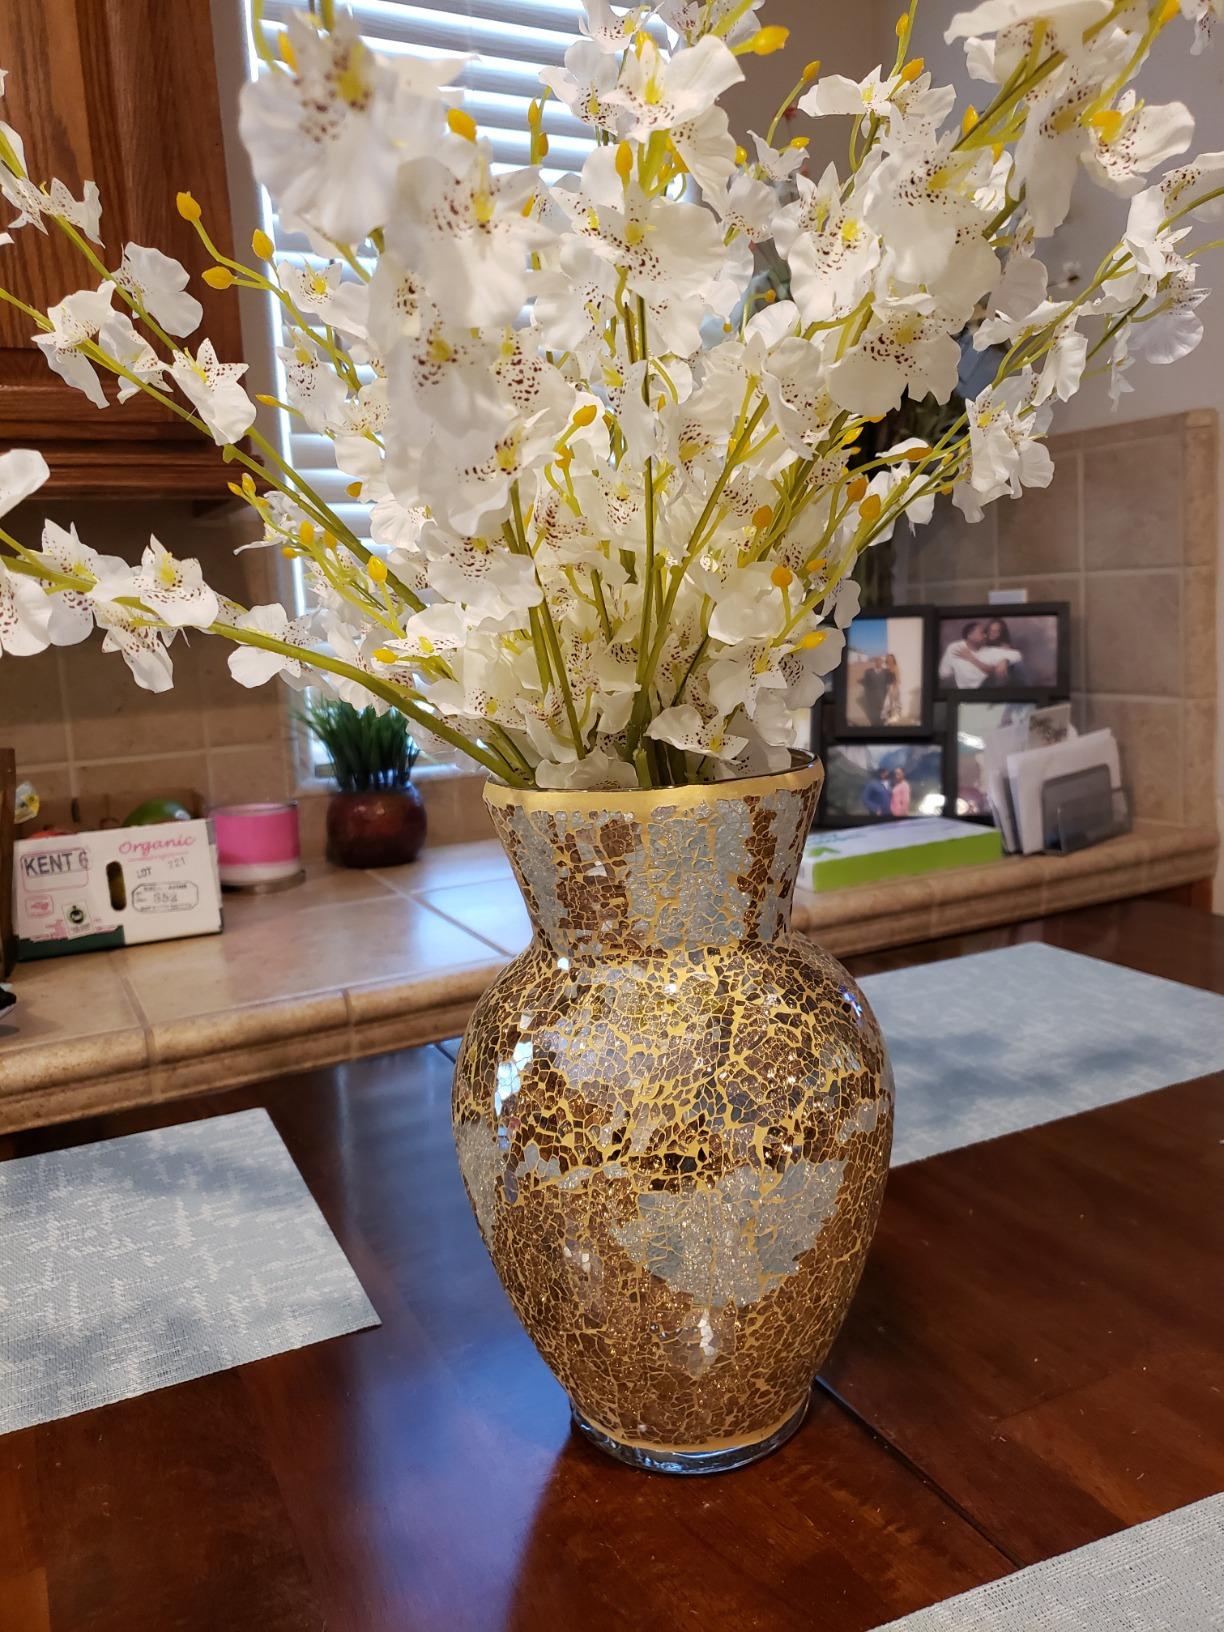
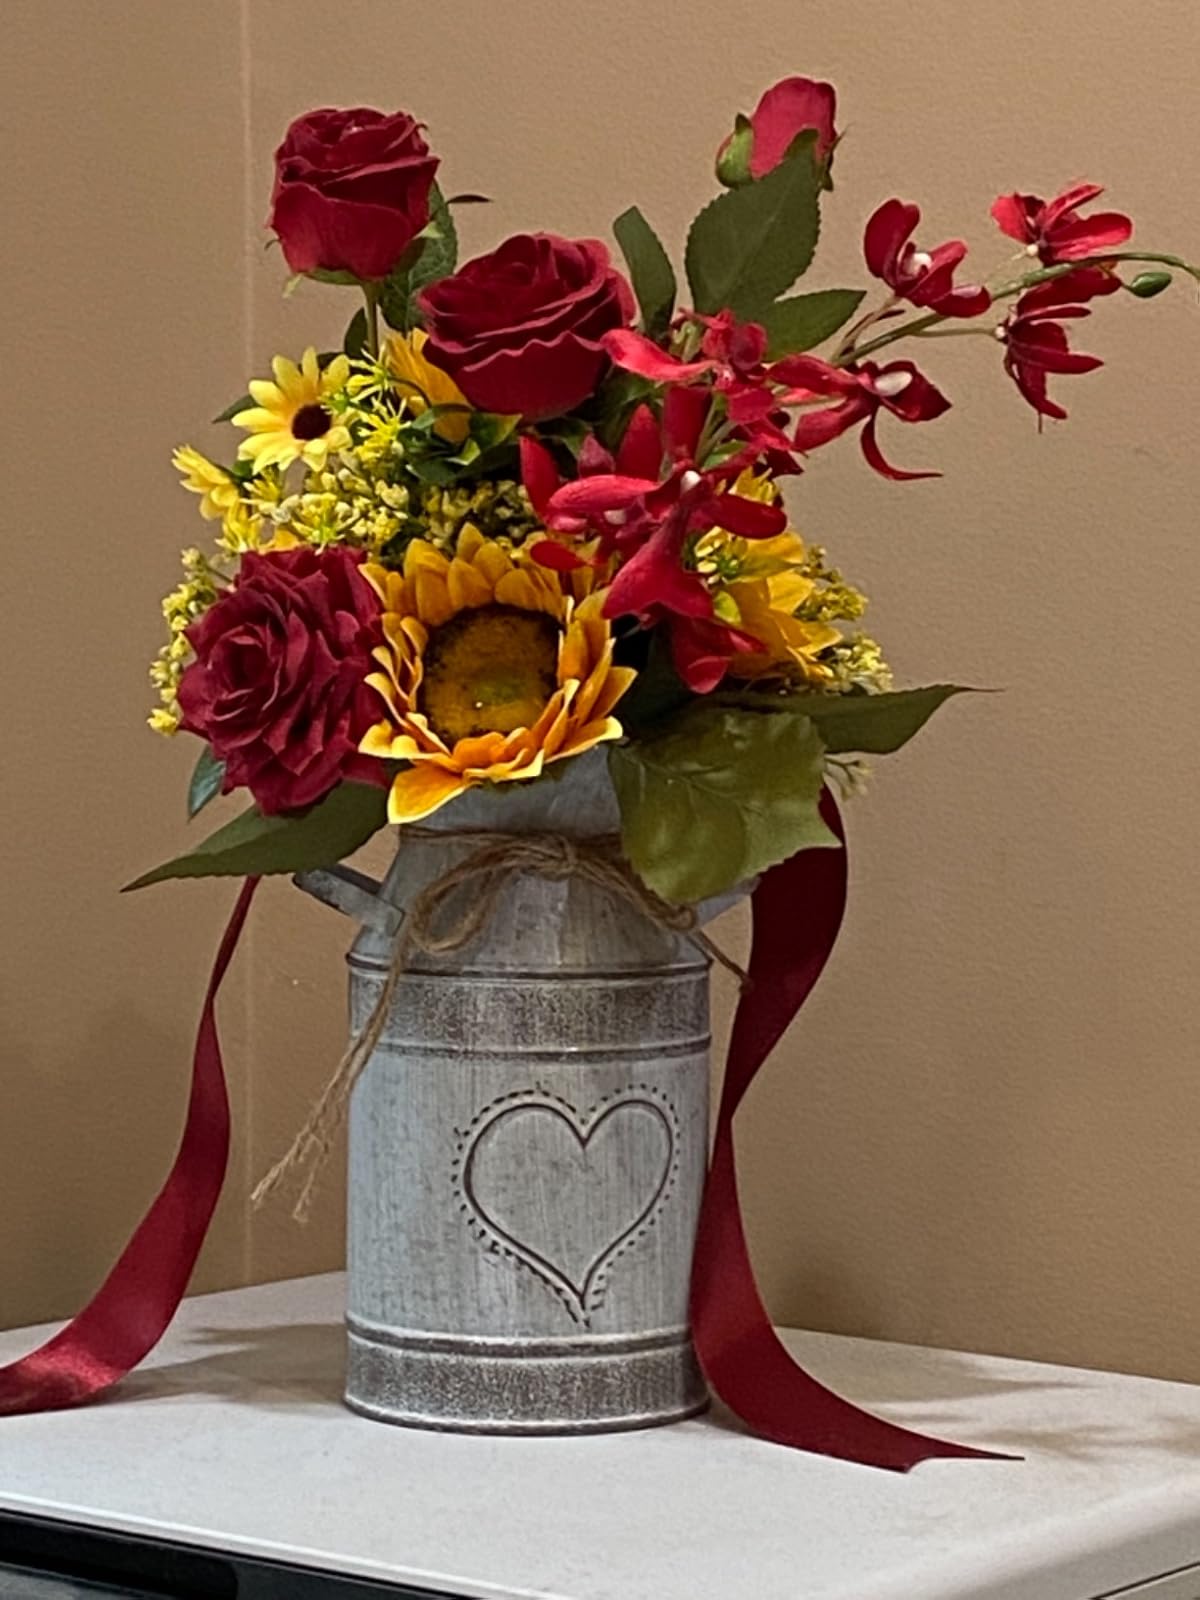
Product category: vase
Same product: no